Ptarmigan Lake (Alberta)

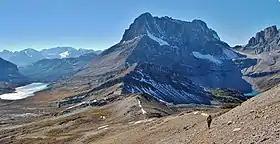
Ptarmigan Lake to the left of Ptarmigan Peak

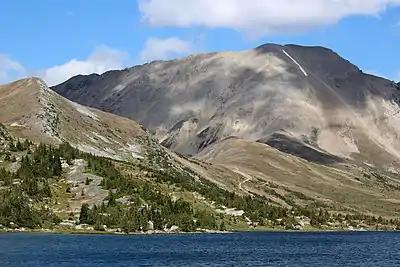
Fossil Mountain seen from Ptarmigan Lake

Ptarmigan Lake is an alpine lake at the foot of Ptarmigan Peak. The main access to the lake is a hiking and skiing trail which begins near the Lake Louise Mountain Resort. The lake drains eastward into Baker Lake and then into Baker Creek, which flows into the Bow River. The Skoki Ski Lodge is located beyond the lake and over Deception Pass.